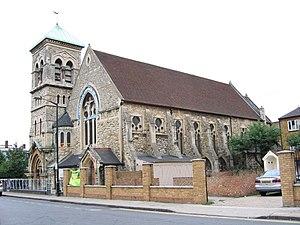
L'Église du christianisme céleste est une Église d'institution africaine fondée par le pasteur Samuel Biléou Joseph Oshoffa le 29 septembre 1947 à Porto-Novo. Principalement implantée en Afrique et dans les communautés d'origine africaine dans le monde, particulièrement béninoises et nigérianes, c'est une des Églises les plus importantes issues du mouvement aladura. En 2001, elle était la deuxième Église du Bénin par le nombre de ses pratiquants.